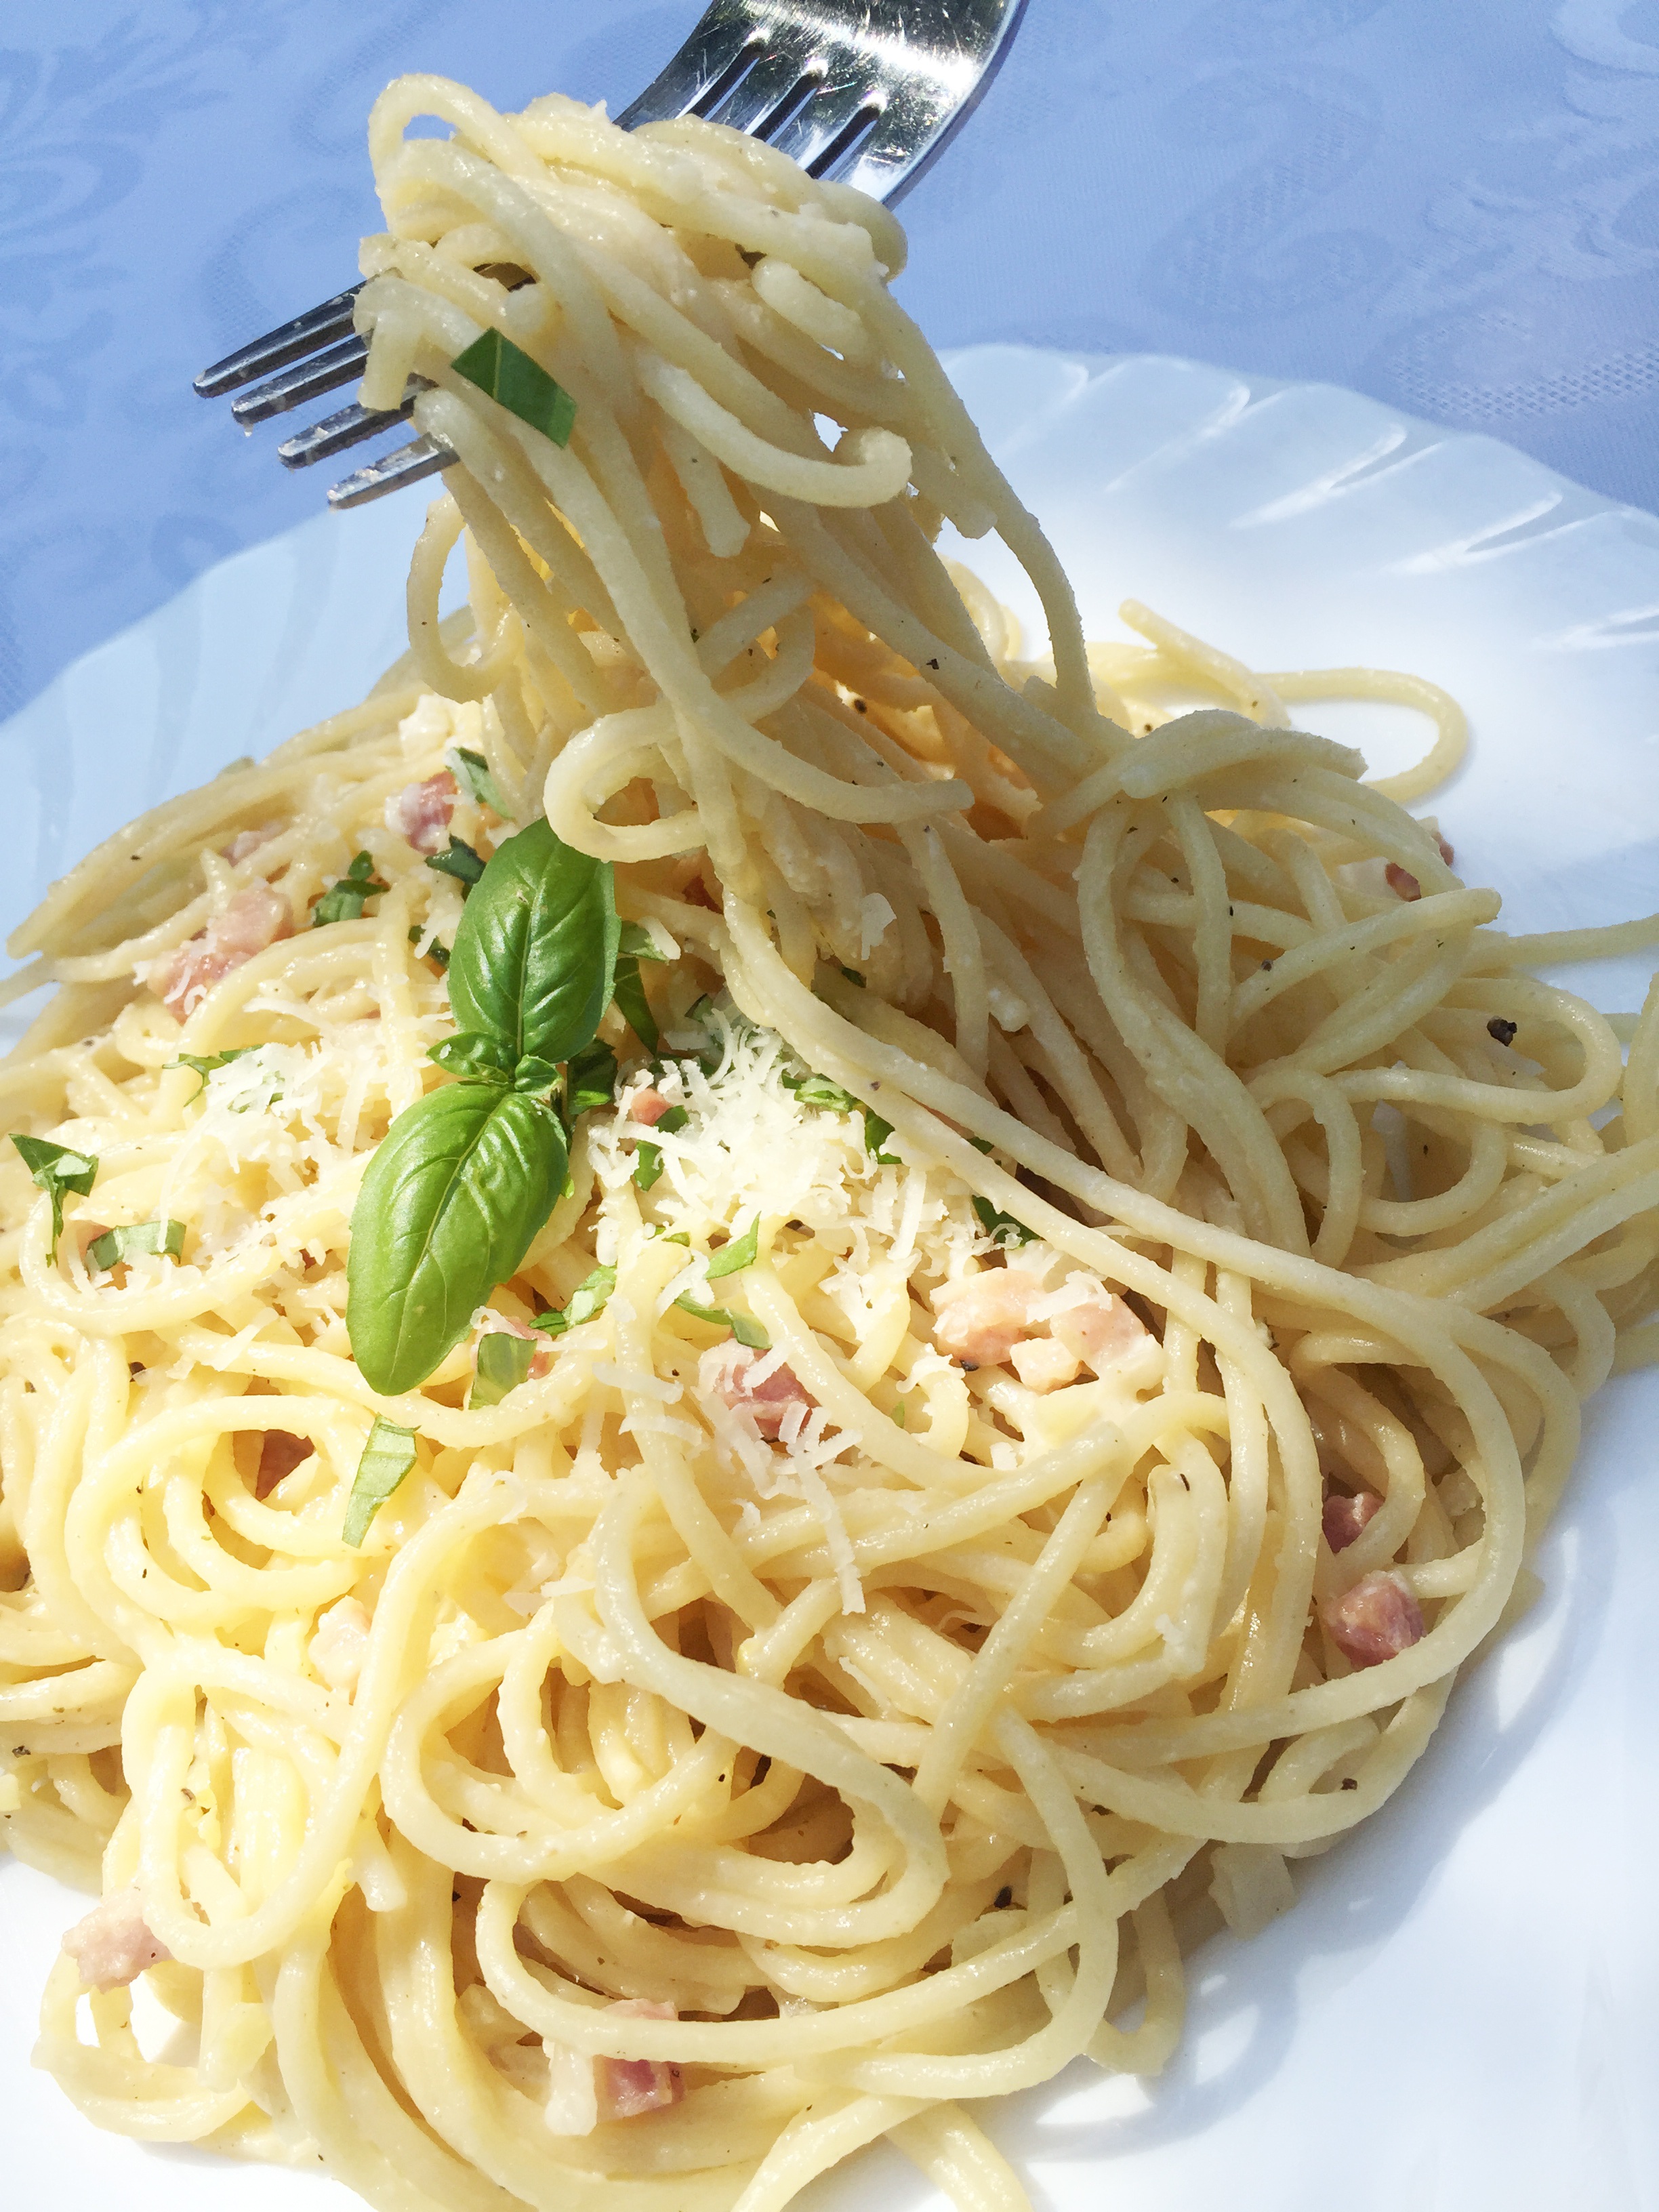
dish, meal, food, produce, kitchen, eat, cuisine, pasta, basil, noodle, asian food, eating, dinner, tasty, eggs, spaghetti, taste, luncheon, vermicelli, italian food, an italian dish, chinese noodles, carbonara, european food, chow mein, fried noodles, bucatini, capellini, linguine, spaghetti aglio e olio, naporitan, pici